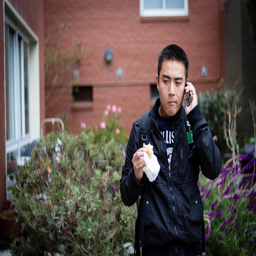
A man eating while on a cell phone.
a person eating something and talking on a cell phone
A man on a phone with a sandwich in his hand
a man holding onto a donut while using a cell phone
Man walking and eating a sandwich while talking on cell phone.